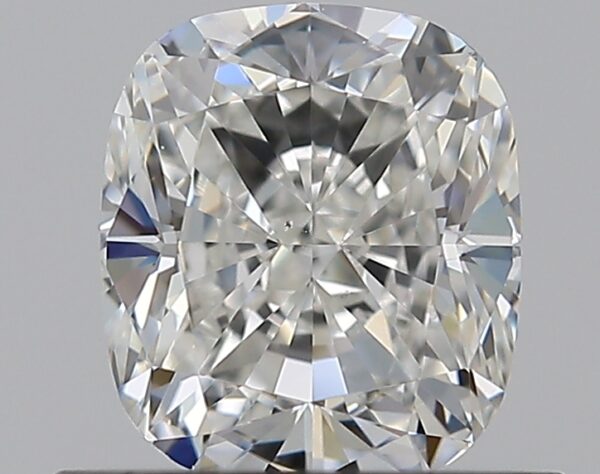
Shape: cushion
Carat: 0.75
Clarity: VS2
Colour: H
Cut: EX
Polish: EX
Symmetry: VG
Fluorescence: F
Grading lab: GIA
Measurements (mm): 5.52 x 4.82 x 3.34